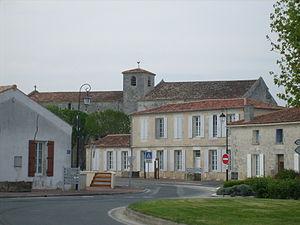
Le village de Saint-Hippolyte (Charente-Maritime)
Saint-Hippolyte est une commune du sud-ouest de la France située dans le département de la Charente-Maritime. Ses habitants sont appelés les Hippolytains et les Hippolytaines.